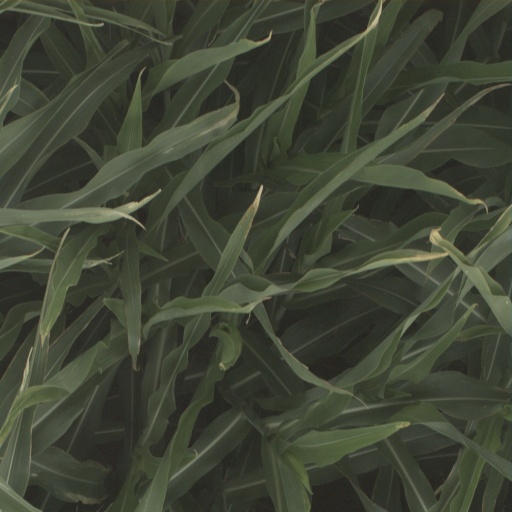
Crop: sorghum